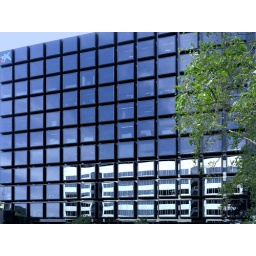
An office building reflects on the facade of Pedralbes Centre in Barcelona